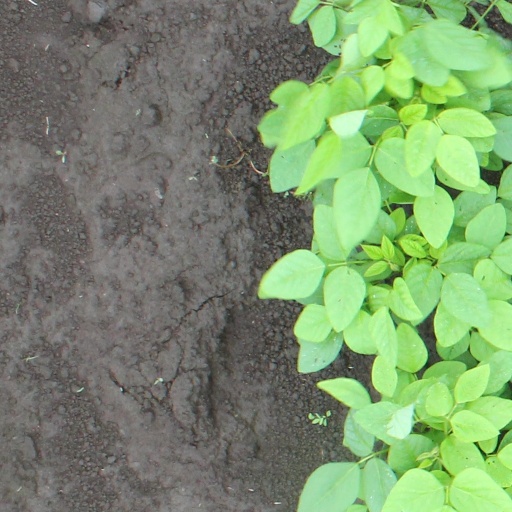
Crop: soybean